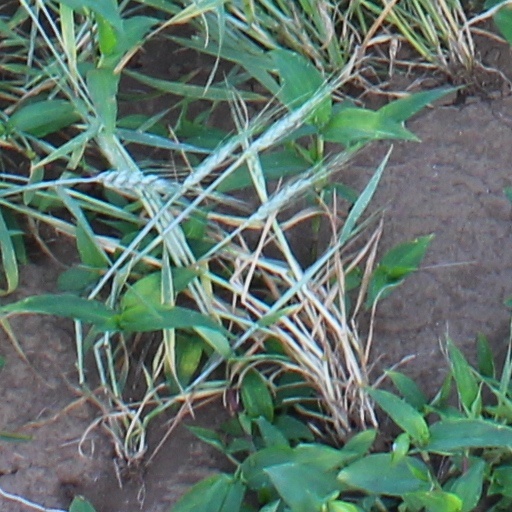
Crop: wheat